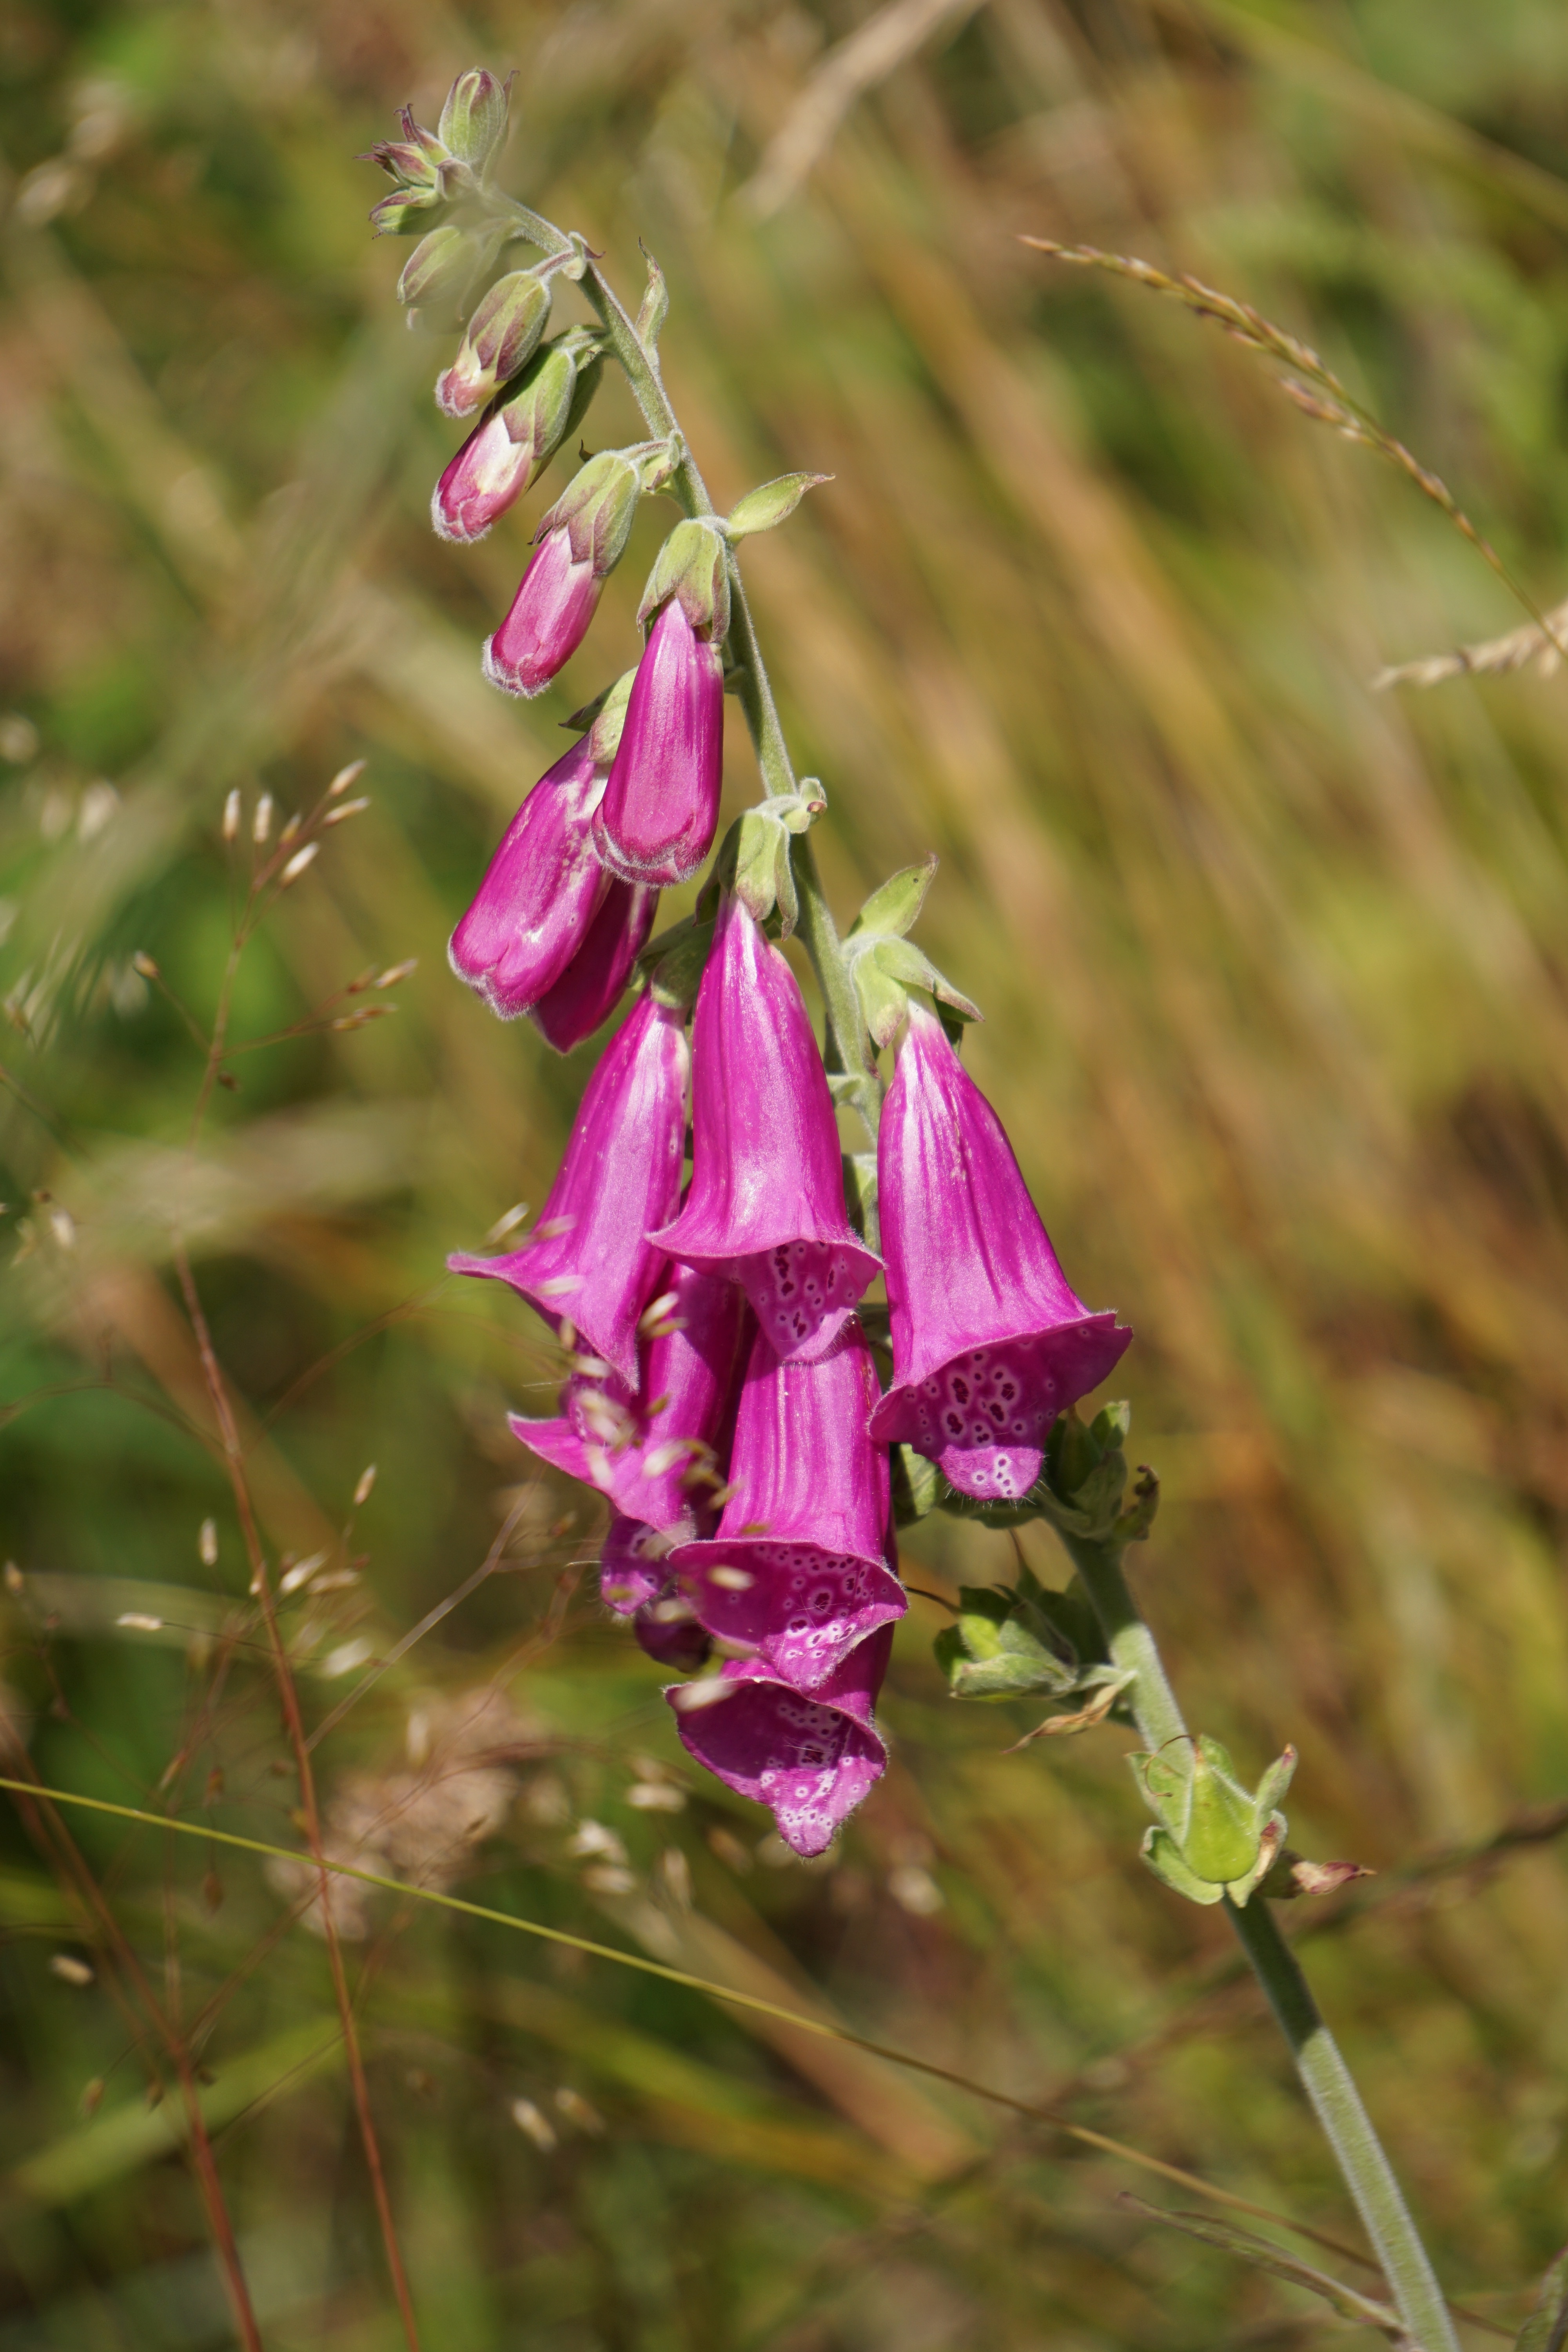
nature, blossom, plant, meadow, flower, bloom, red, botany, close, flora, wildflower, toxic, planting, digitalis, gladiolus, thimble, macro photography, flowering plant, common foxglove, bellflower family, digitalis purpurea, plant stem, land plant